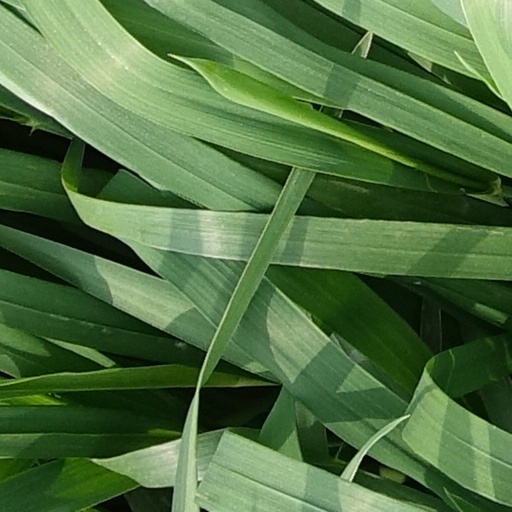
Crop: wheat